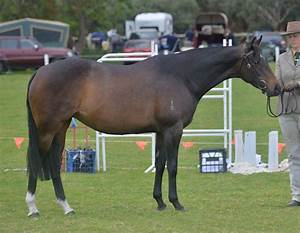
Label: cavallo